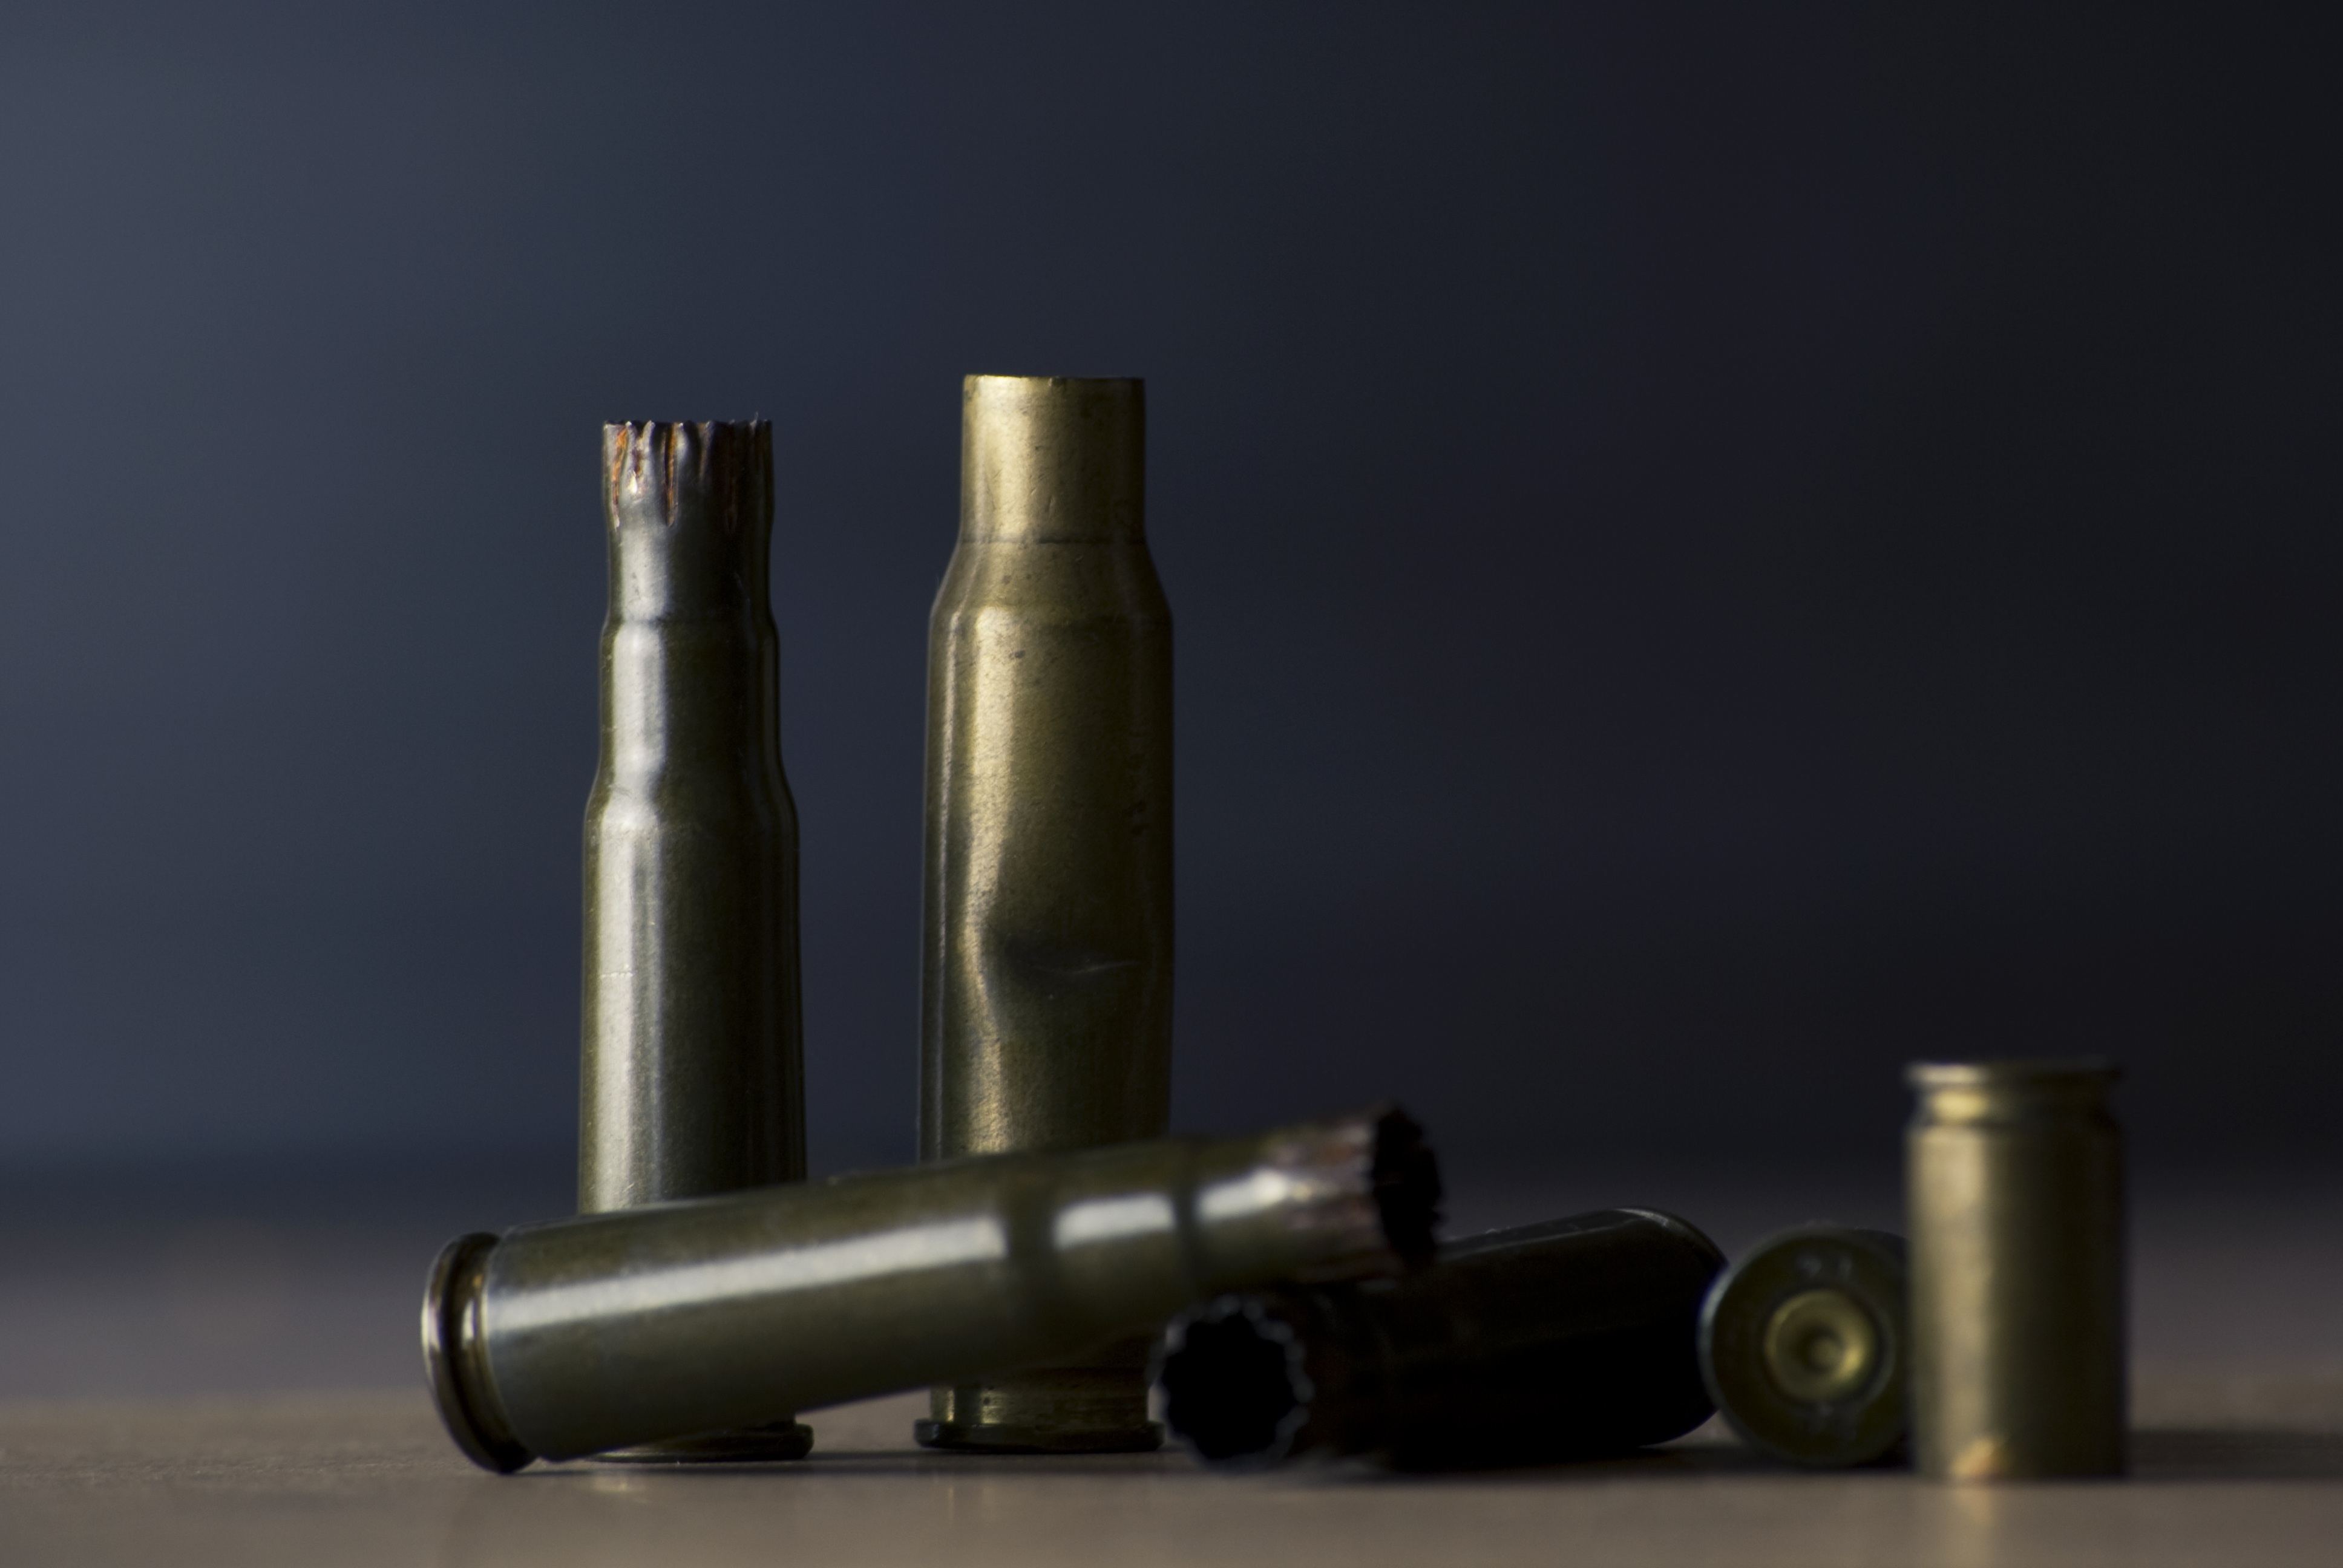
military, metal, bottle, weapon, product, danger, bullet, ammunition, shot, protection, still life photography, bullet shell, gun accessory